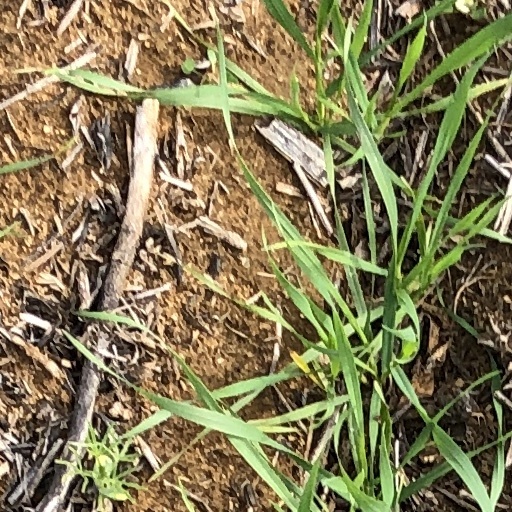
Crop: wheat